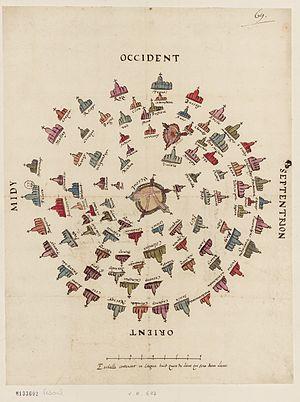
Carte schématique des bourgs et villages voisins de Vesoul dans un rayon de deux lieues
L'histoire de Vesoul commence au début du Moyen-Age, cependant des traces d'habitat romain et des objets préhistoriques ont été découverts sur le territoire vésulien.